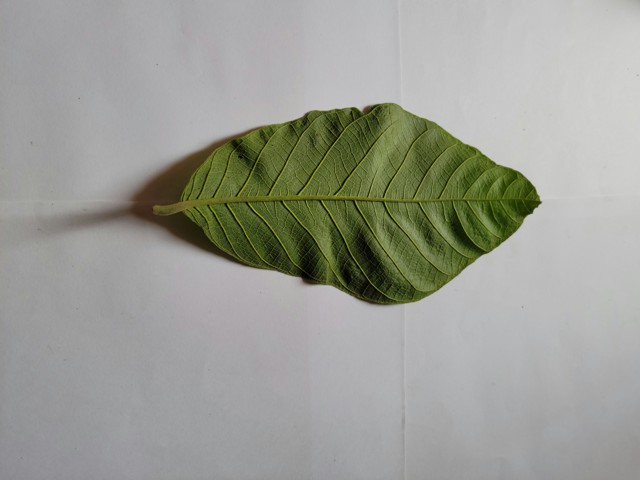
Plant: chapalish